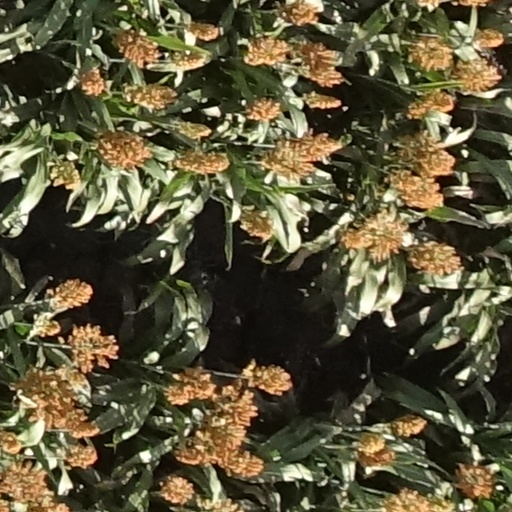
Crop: sorghum